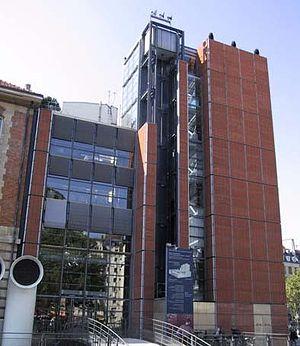
L’Institut de recherche et coordination acoustique/musique est un centre français de recherche scientifique, d'innovation technologique et de création musicale, fondé par Pierre Boulez avec Michel Decoust et quelques autres, et dirigé depuis 2006 par Frank Madlener.